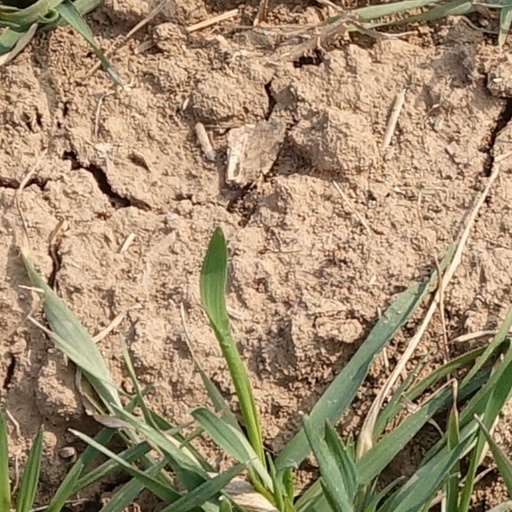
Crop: wheat